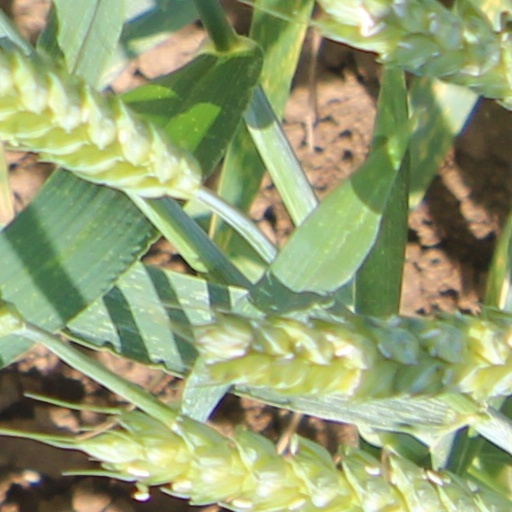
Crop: wheat